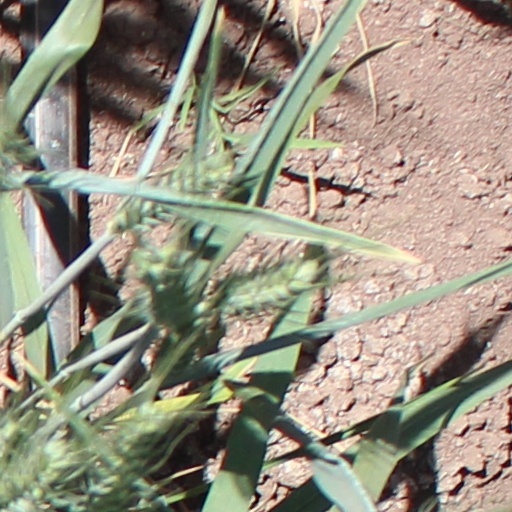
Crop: wheat